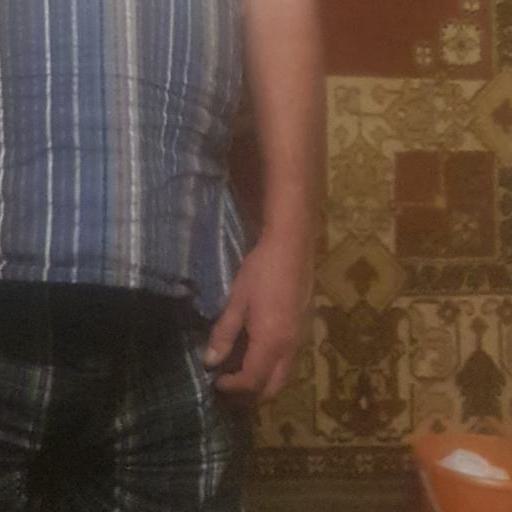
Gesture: no_gesture